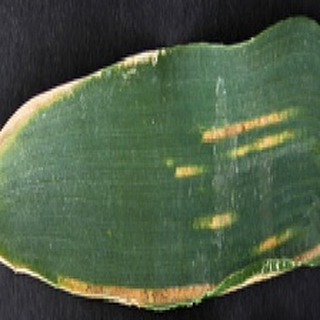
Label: wheat_yellow_rust